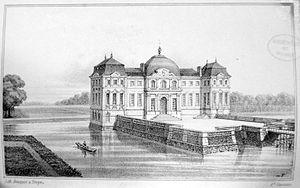
Chateau de Villacerf publié dans annuaire de l'aube en 1856.
Le château de Villacerf était une construction qui se trouvait à Villacerf dans l'Aube.